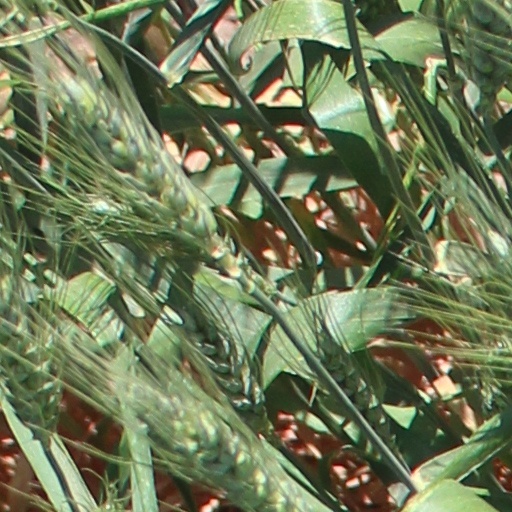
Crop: wheat